Laurent Tailhade

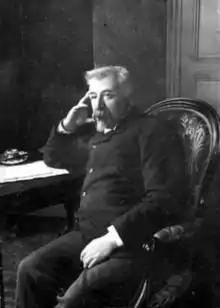

Laurent Tailhade (April 16, 1854, Tarbes – November 1, 1919, Combes-la-Ville) was a French satirical poet, anarchist polemicist, essayist, and translator, active in Paris in the 1890s and early 1900s.